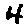
Label: 4